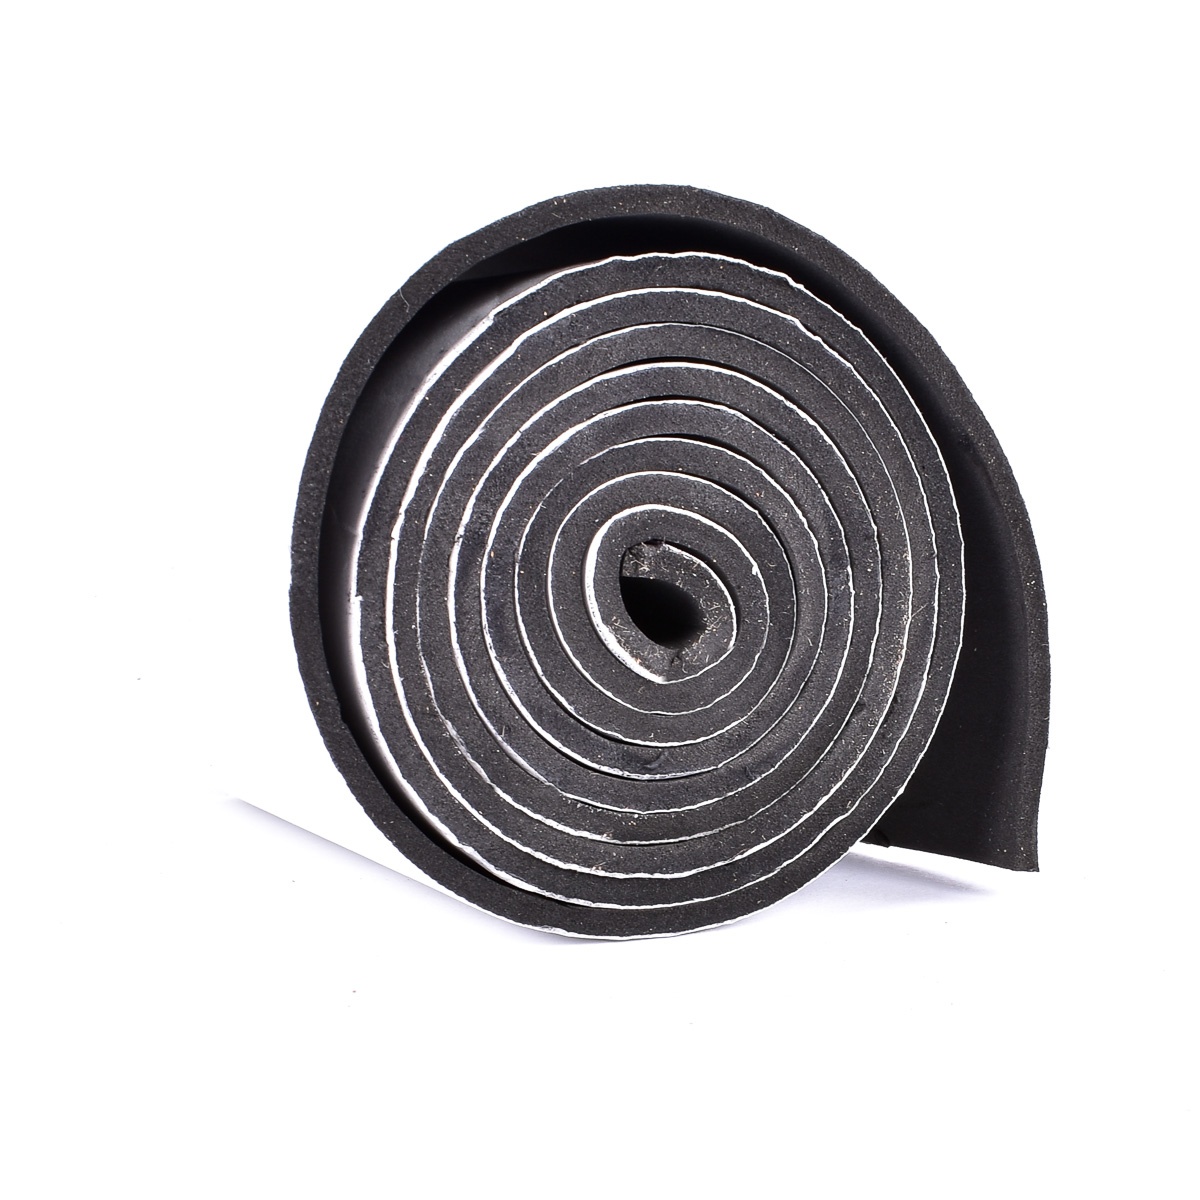
Sponge Neoprene W/Adhesive 54in Wide X 1/4in Thick X 16Ft Long
Brand: RisingHippo
-Neoprene that will not absorb smells, water or oil, and is dust proof, does not corrode -Often referred to as weather stripping or rubber sealing tape to block air, dust and moisture, and commonly used around door and window frames -Just peel back the liner to apply the strong and flexible neoprene adhesive side to metal, plastic, wood and other smooth surfaces -Used for fixtures, noise and sound insulation, padding, expansions joints of precast concrete and steel, HVAC and refrigeration, shock absorption, cushioning and sealing -Seal gaps fast - mess free around the home, office, garage, and warehouse -Easily cut to size with utility knife, and this compressed foam can withstand temperatures that range from minus 40 to plus 200 degrees Fahrenheit -Environmentally friendly, made of non-toxic materials, safe to use in the home, office or automobiles -Use on furniture, chairs, desks, for anti-skidding and added surface protection
Category: Hardware > Building Materials > Weather Stripping & Weatherization Supplies